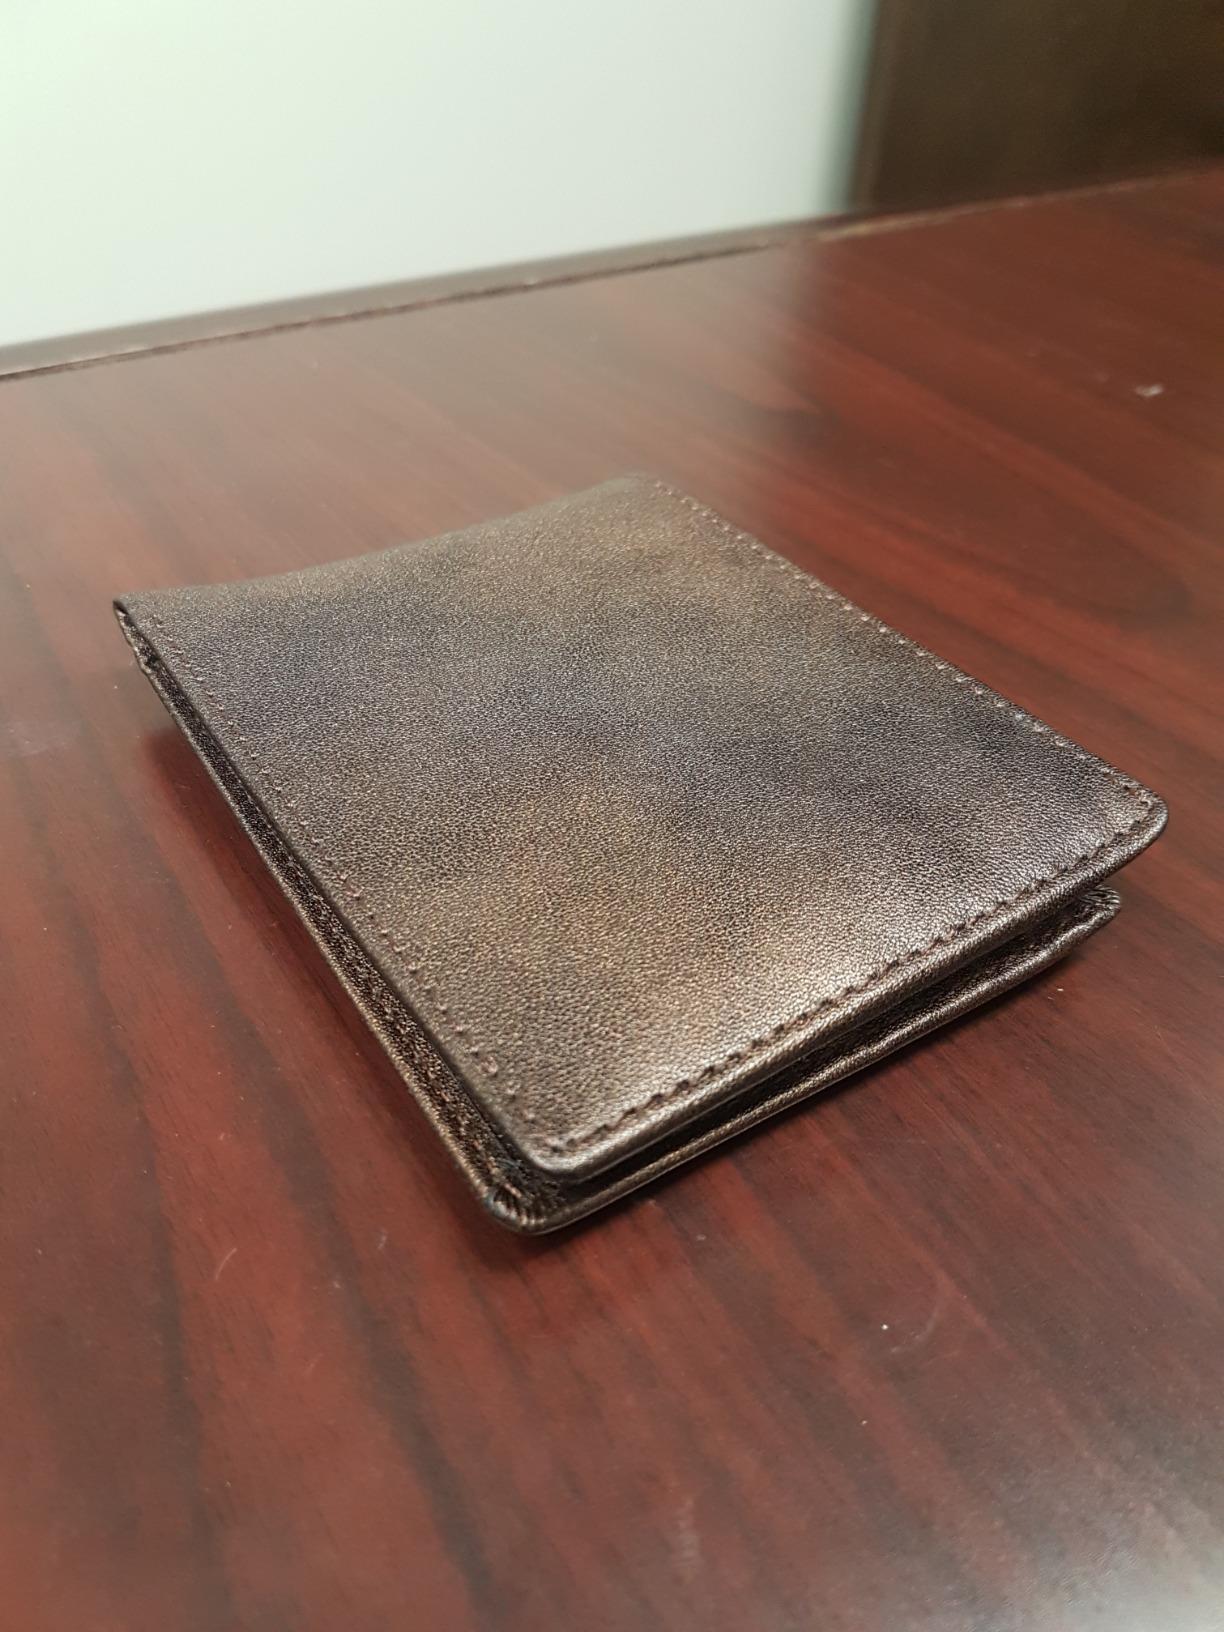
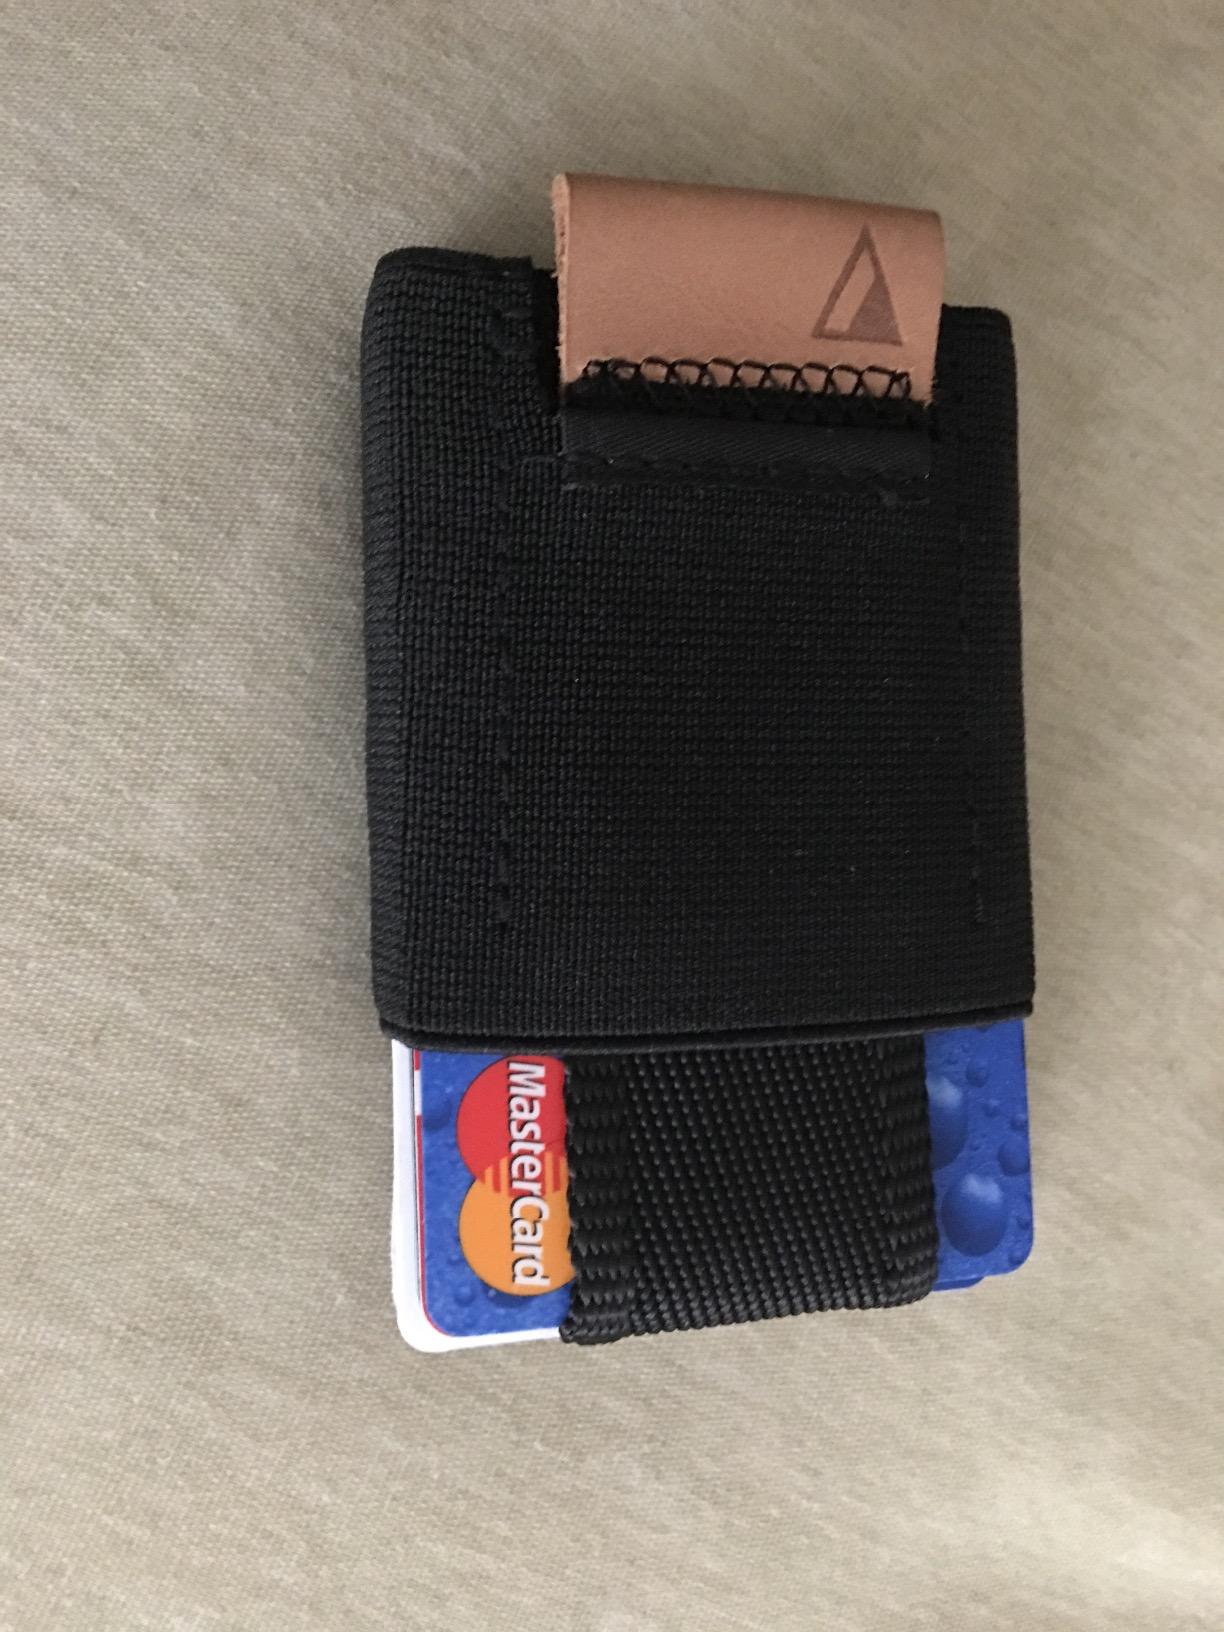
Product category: accessories_wallet
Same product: no